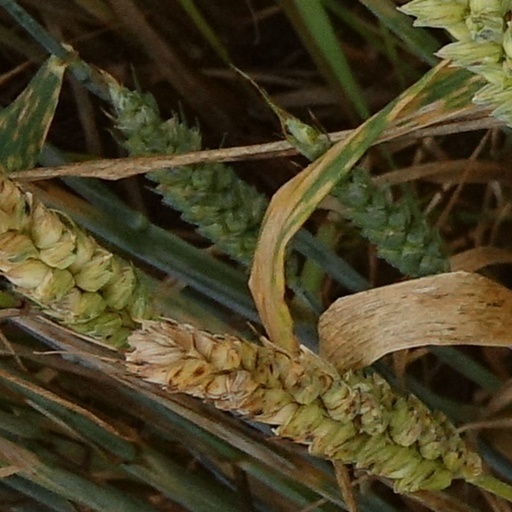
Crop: wheat